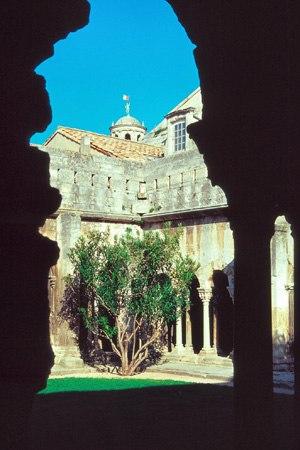
La cathédrale Saint-Trophime d'Arles est une église romane de la ville d'Arles située place de la République. Bâtie sur des vestiges de l’Antiquité tardive à partir de 1100, c’est l’un des plus importants édifices du domaine roman provençal.